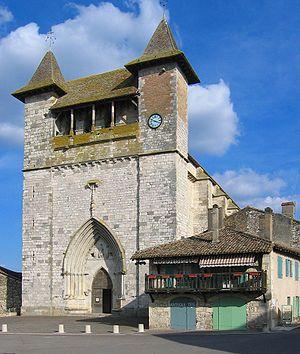
Villeréal est une commune du Sud-Ouest de la France, située dans le département de Lot-et-Garonne.
L'église Notre-Dame est située à Villeréal, dans le département de Lot-et-Garonne, en France.